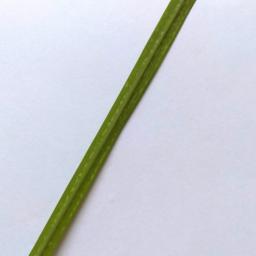
Label: Rice___Healthy